Kalix

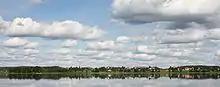
Kalix River in Övermorjärv, Kalix

Bergön is known as having the best sauna in the Kalix archipelago. Halsön has a large white sand beach with barbecue camps. The true gem however, is Malören. Malören is the final outpost of the archipelago and has as such had maritime pilots placed there from the 1830s all the way up to 1967. The island has a church, a small village with houses mostly used as summer cabins today, but also interesting remains of a time past, like one or two graves, a labyrinth and a wreck. The archipelago is important to the people of Kalix - if one does not have a cabin there then at least a good boat to get from island to island in. And one of the summer highlights for the local population is the sailing races organized by the Kalix sail- and race boat society (Kalix Segel och Motorbåtssällskap, KSMS).